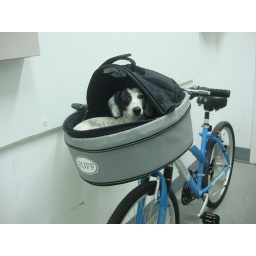
Mr Freckleton in his dachshund bike basket